Alan Muntz

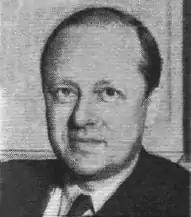

Frederick Alan Irving Muntz BA FRAeS (7 June 1899 – 7 March 1985) was a British consulting aeronautical engineer.